Ytre Arna Church

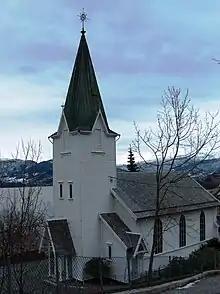
View of the church

Ytre Arna Church is a parish church of the Church of Norway in Bergen Municipality in Vestland county, Norway. It is located in the village of Ytre Arna in the borough of Åsane. It is the church for the Ytre Arna parish which is part of the Åsane prosti (deanery) in the Diocese of Bjørgvin. The white, wooden church was built in a long church design in 1899 using plans drawn up by the architect Schak Bull. The church seats about 250 people.